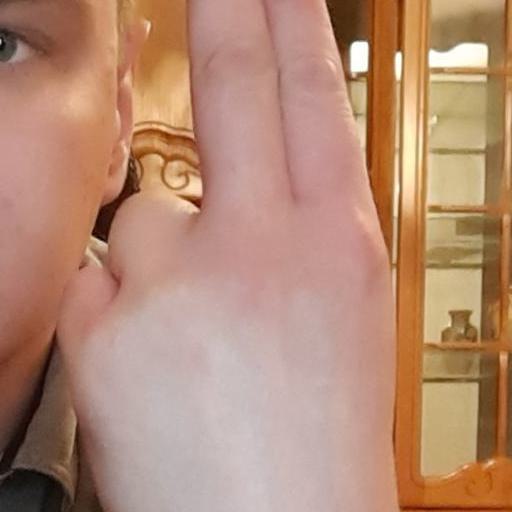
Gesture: two_up_inverted